Premiere

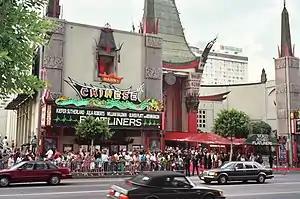
Film premiere for "Flatliners", Grauman's Chinese Theatre, Hollywood, 1990

A premiere, also spelled première, (from) is the debut (first public presentation) of a work, i.e. play, film, dance, musical composition, or even a performer in that work.